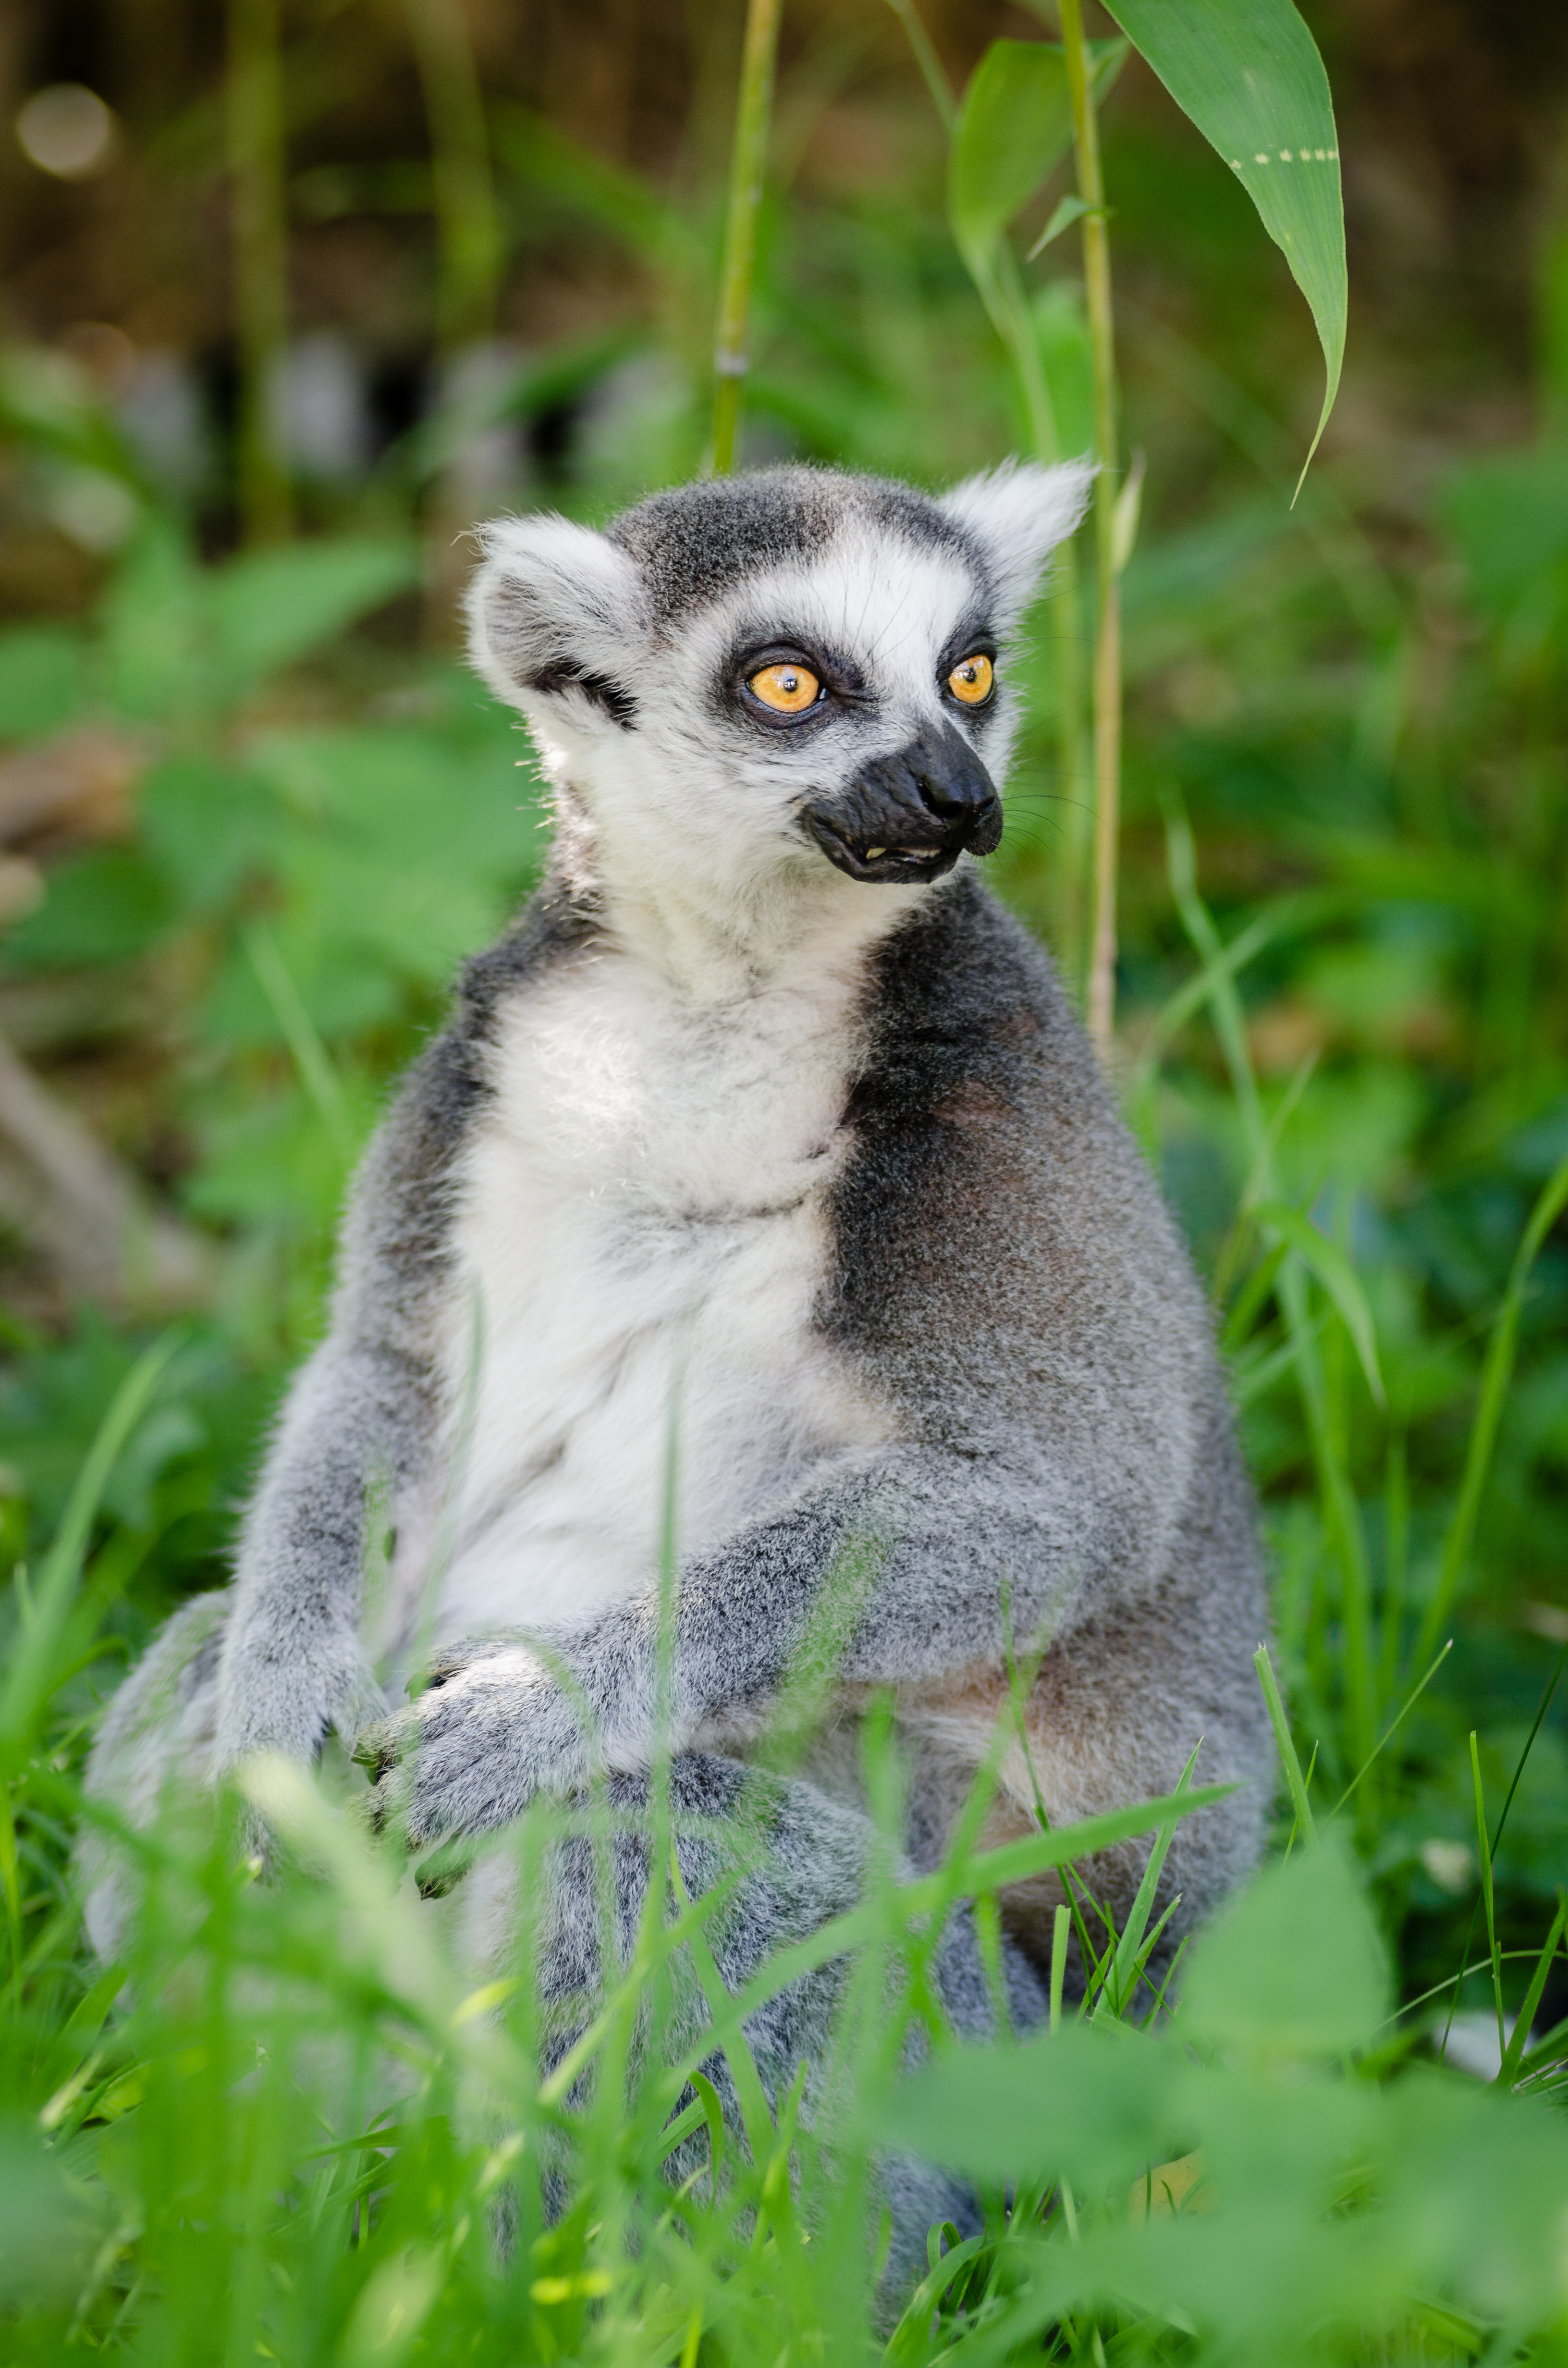
tree, nature, bokeh, ring, feet, animal, cute, wildlife, zoo, fur, mammal, nikon, fauna, primate, squirrel monkey, eyes, hands, animals, madagascar, vertebrate, tier, ss, fell, augen, grn, baum, adorable, lemur, d7000, niedlich, tailed, catta, katta, tierpart, hnde, madagaskar, fuse